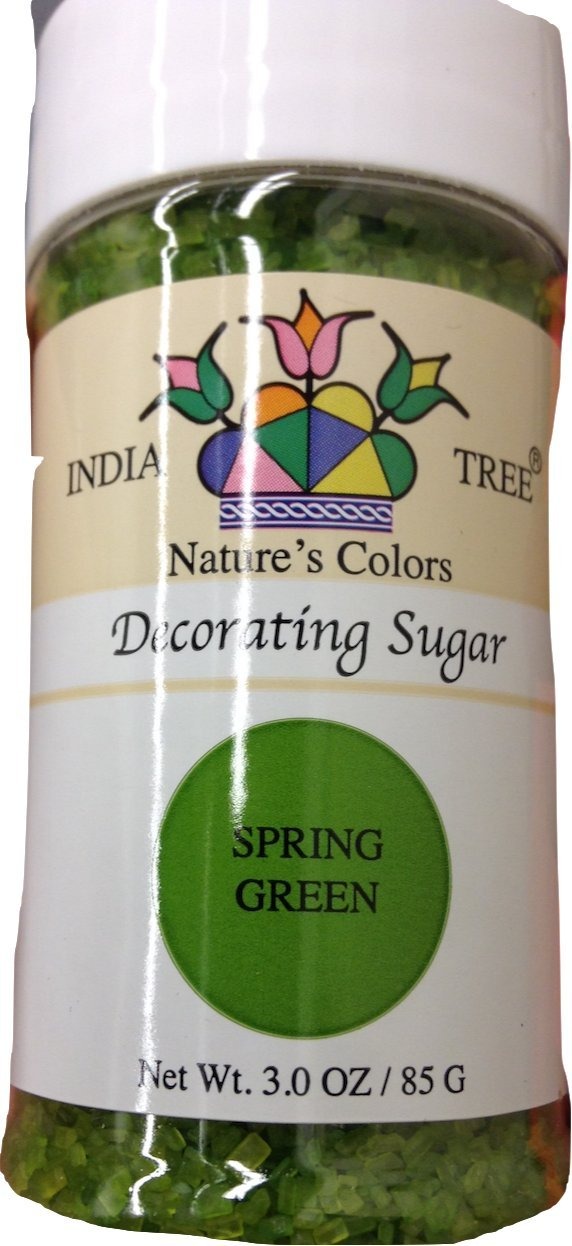
Item Name: INDIA TREE Decorating Sugar Green, 3 OZ
Bullet Point 1: A deep-coloured sugar with an extra-large grain size, which tends not to change colour or break
Bullet Point 2: 3.0 ounce/85 gram bottle
Bullet Point 3: The sugar's colour is made from vegetable colourants and contains no synthetic dyes.
Bullet Point 4: Kosher
Product Description: A deep-coloured sugar with an extra-large grain size, which tends not to change colour or break down at high temperatures. Use it to add colour to cookies and baked goods prior to baking, or fill in brightly coloured designs on cakes, cookies, and cupcakes. The sugar's colour is made from vegetable colourants and contains no synthetic dyes. 3.0 ounce/85 gram bottle. Colour/Pattern: Spring green. Kosher
Value: 3.0
Unit: Ounce

Price: 9.99